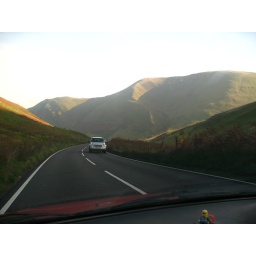
The most amazing mountains that just appeared round a corner on a road in North Wales.